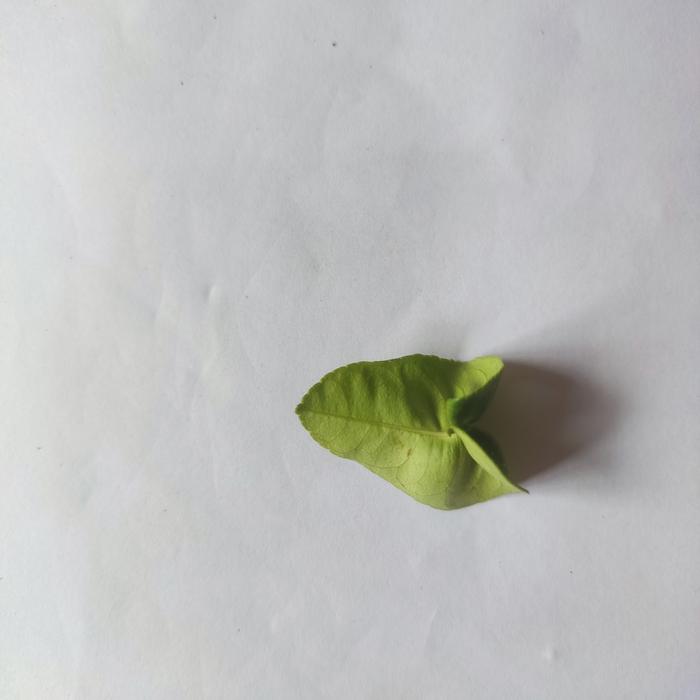
Crop: Lemon
Leaf condition: Leaf_Curl